The Silver Branch (Sutcliff novel)

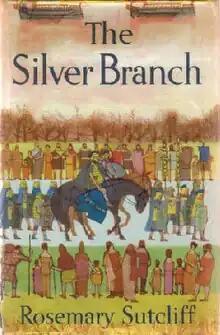
First edition

The Silver Branch is a historical adventure novel for children written by Rosemary Sutcliff and published in 1957, with illustrations by Charles Keeping. Set in Britain in the last decade of the 3rd century, it is the story of Justin and Flavius, two cousins in the Roman legions who find themselves in the intrigue and battle surrounding the struggles between Carausius, a self-proclaimed emperor in Britain, Allectus, Carausius's treasurer, and Constantius, emperor in Rome.